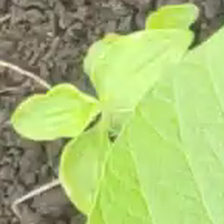
Weed species: Kena_(Commplina_benghalensio)